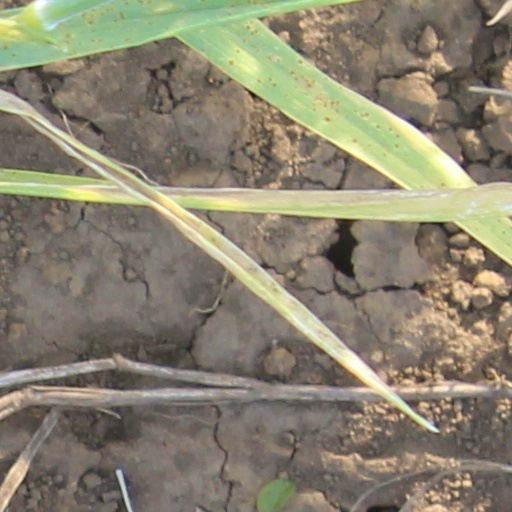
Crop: wheat